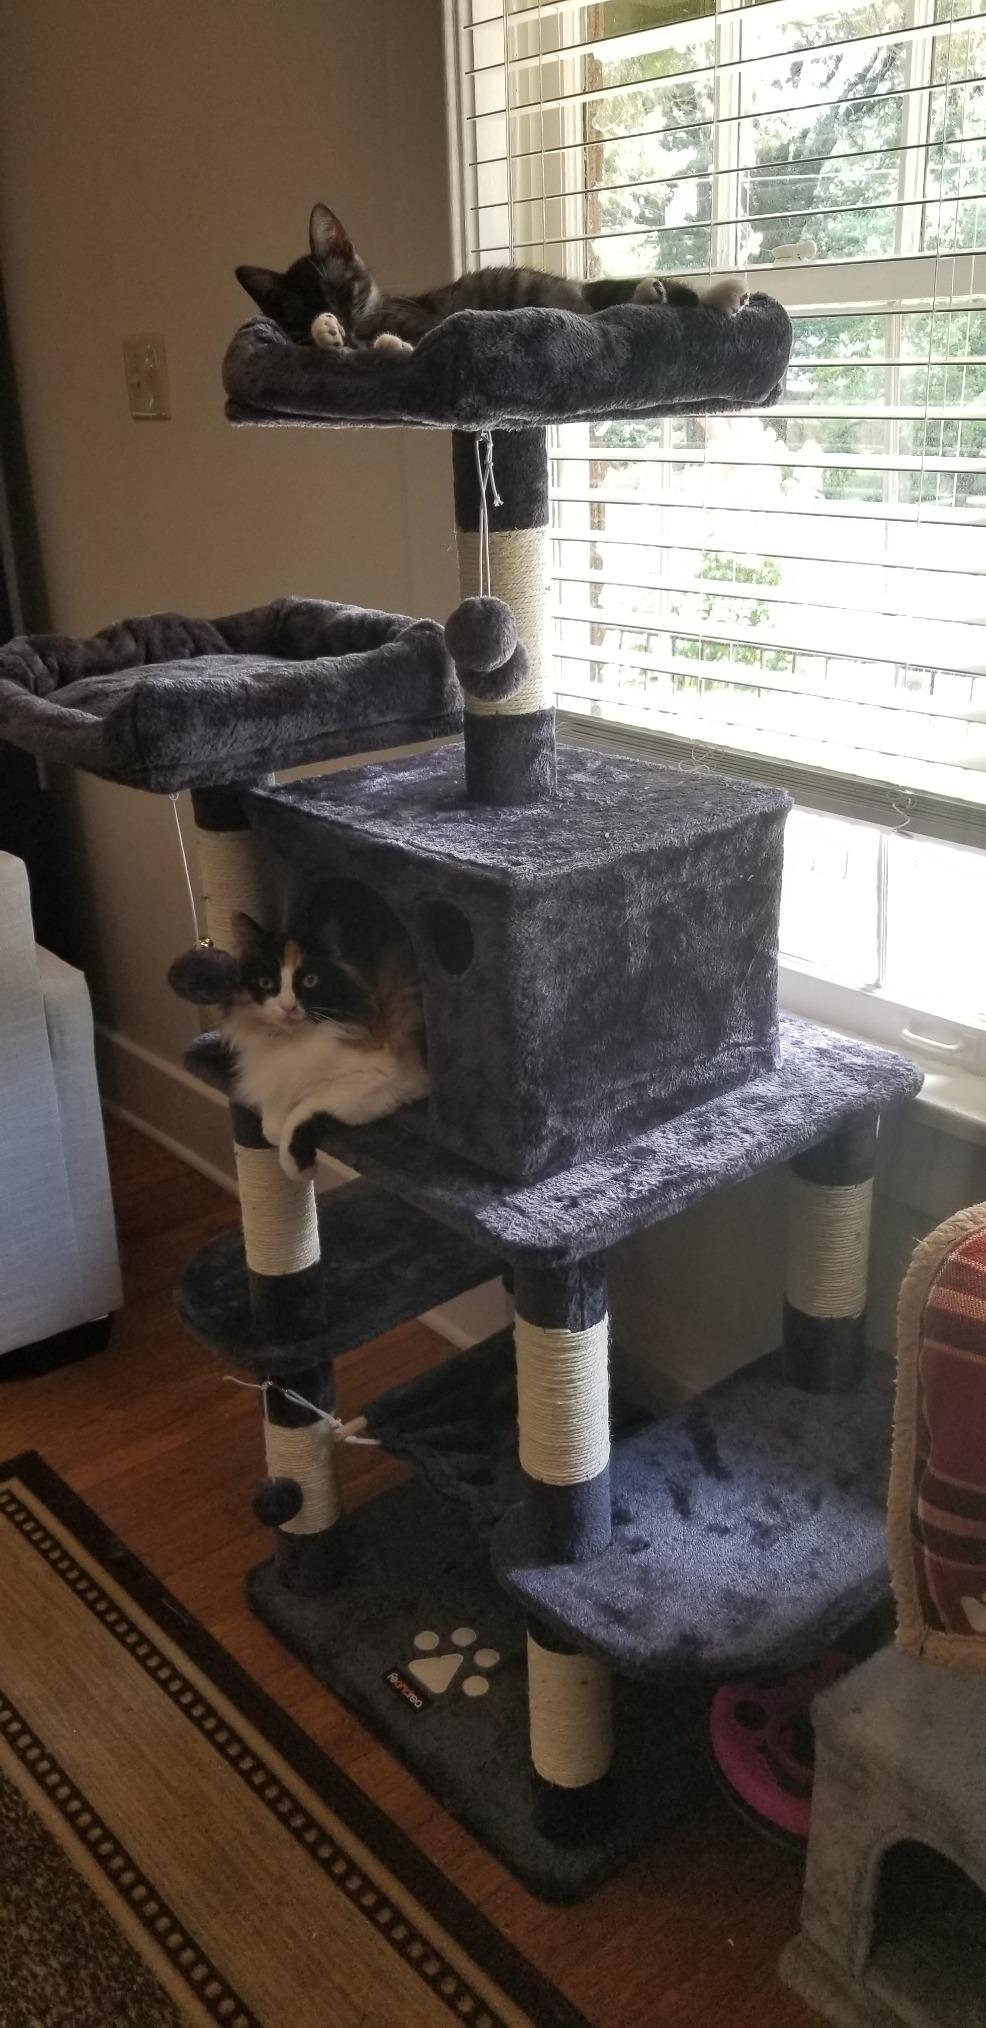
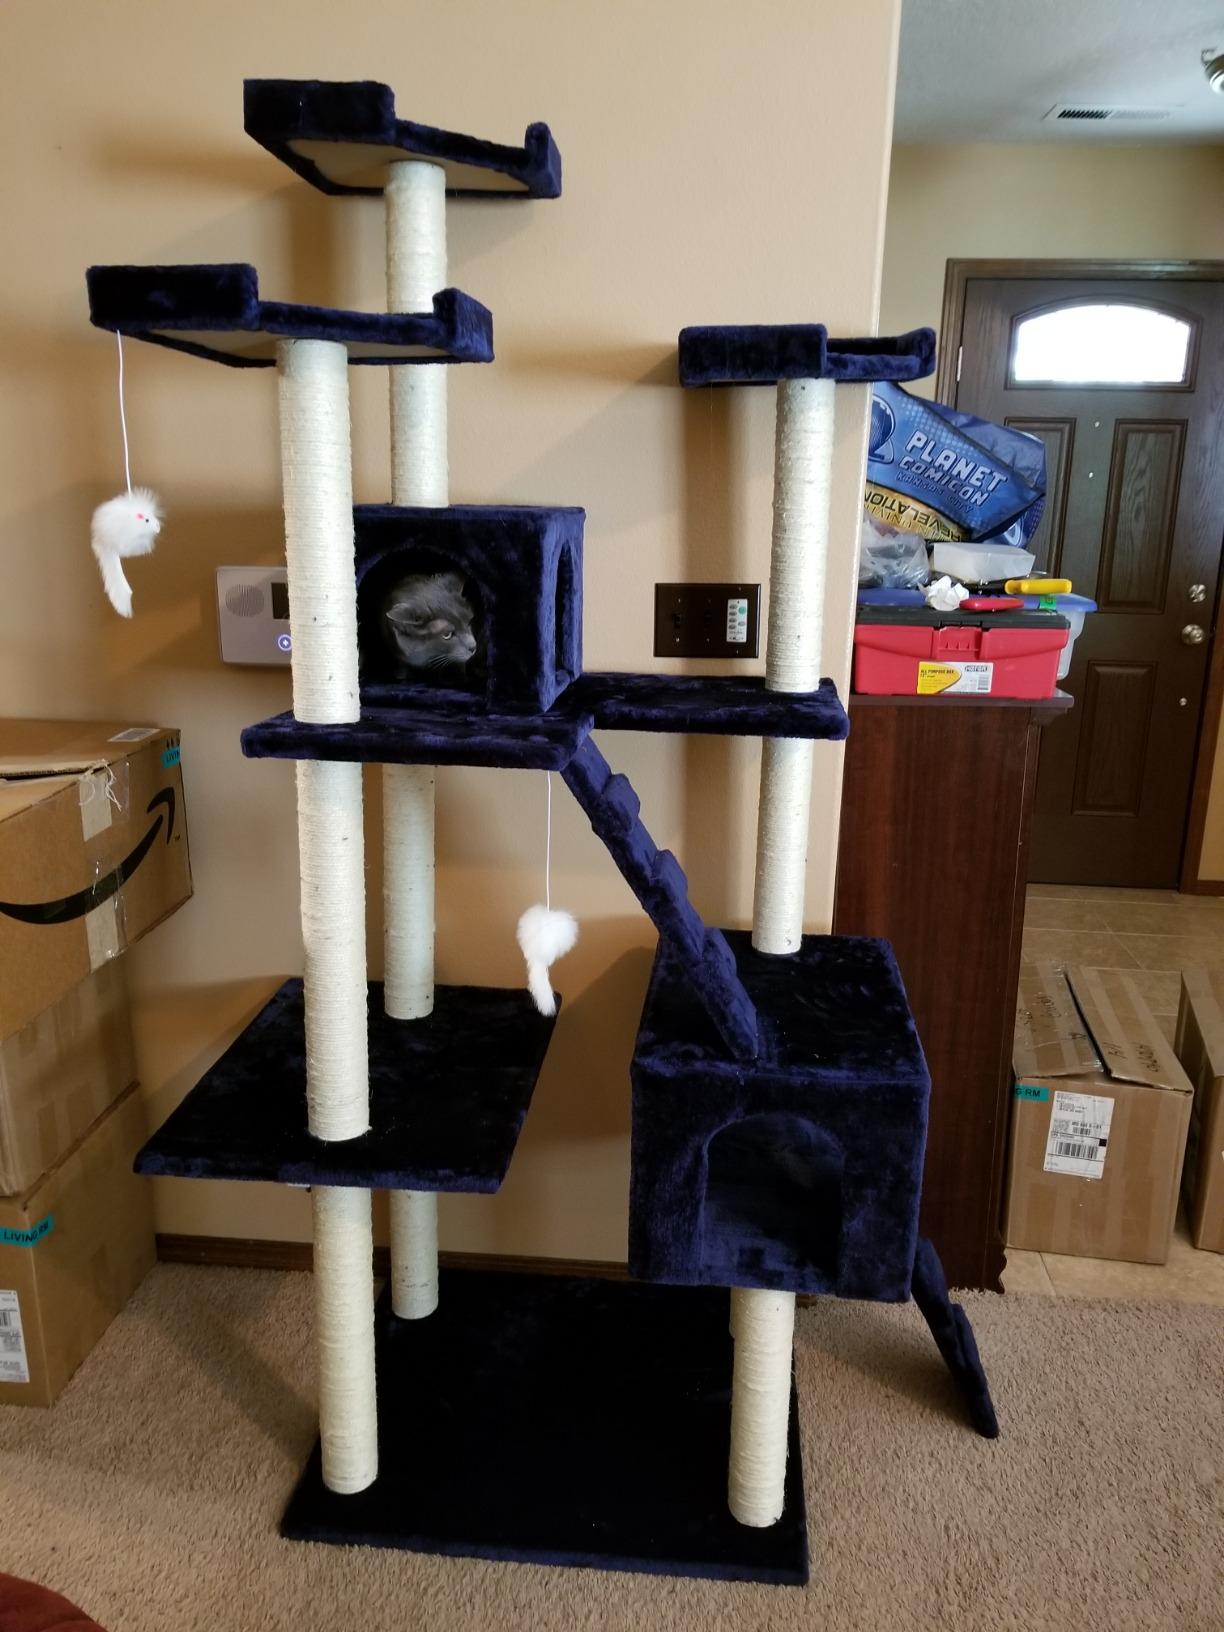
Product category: items_cat tree
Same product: no